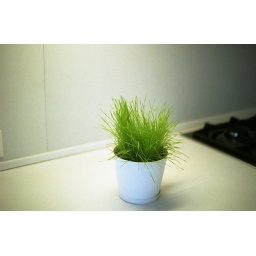
cat grass have a teleportation in places:)